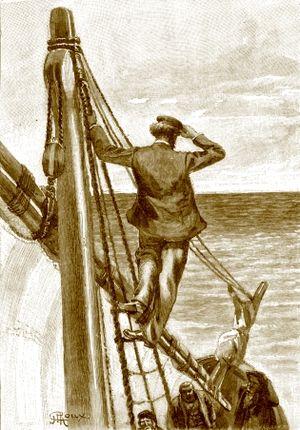
Jules Verne ""Mirifiques Aventures de Maître Antifer"" (1894), dessins par George Roux. Čeština: Ilustrace Georga Rouxe k románu J. Verna ""Neobyčejná dobrodružství mistra Antifera"". This file was uploaded with Commonist."